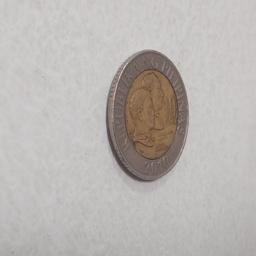
Label: 10_Old_Front